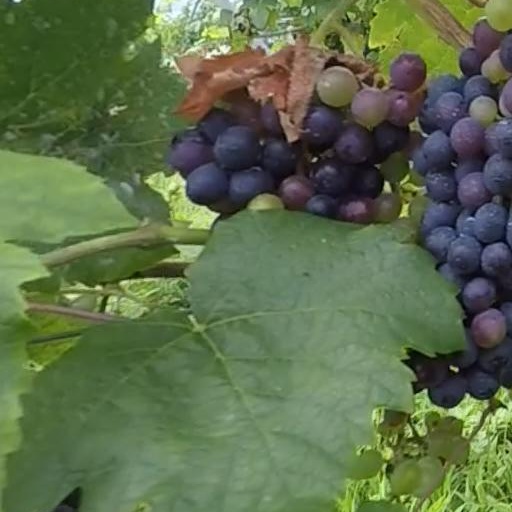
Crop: grape